Staphorst

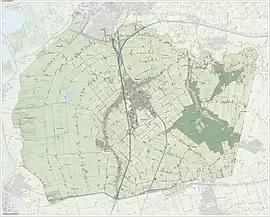
"Dutch Topographic map of the municipality of Staphorst, June 2015"

The villages of Staphorst and its southern neighbour Rouveen came into existence in the 13th century, when monks started to bring the bogs and swamps into culture.